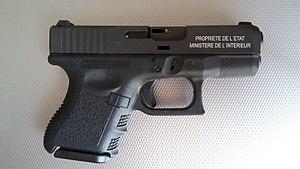
Glock 26 Gendarmerie (modèle pour SR et BR)
Les Sections de Recherches sont des unités de la Gendarmerie nationale exerçant exclusivement des missions de police judiciaire.
La Gendarmerie nationale est une force armée française chargée des missions de police et placée sous la tutelle du ministère de l'Intérieur. Contrairement aux policiers, ses membres sont des militaires. Héritière de la Maréchaussée, la Gendarmerie est l'une des plus anciennes institutions françaises. De nombreux pays dans le monde ont adopté le principe d'une force de police à statut militaire directement inspirée par la Gendarmerie française.